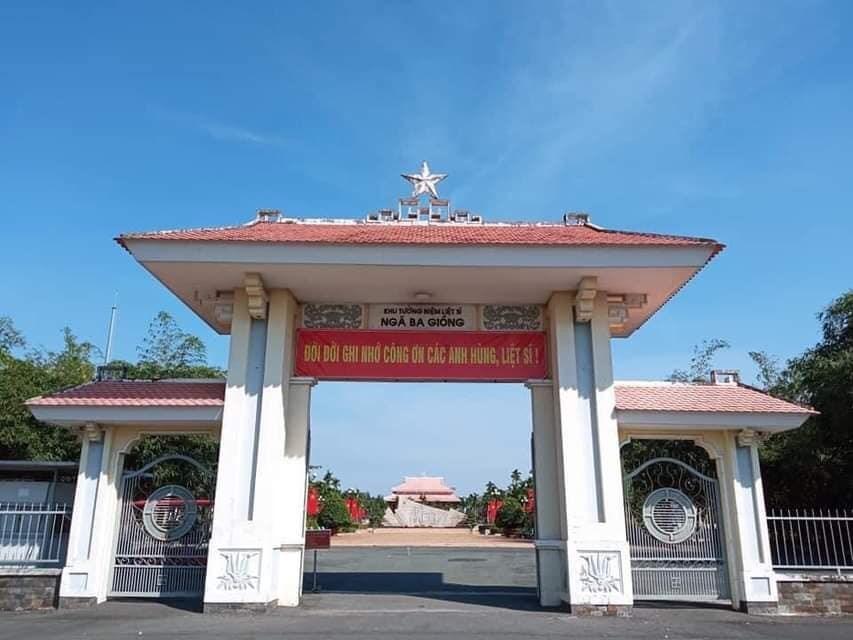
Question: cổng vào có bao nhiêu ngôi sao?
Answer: cổng vào có một ngôi sao